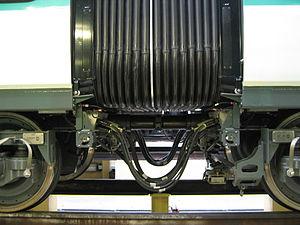
Attelage et intercirculation du MF 2000. JPO Atelier de Bobigny 24/05/2008.
Le MF 01 ou MF 2000 est un matériel roulant sur fer destiné à remplacer les rames du métro parisien de type MF 67 sur les lignes 2, 5 et 9. Commandé en 2001 par la RATP, il est déployé de 2008 à 2011 sur la ligne 2, de 2011 à 2013 sur la ligne 5 et de 2013 à 2017 sur la ligne 9.